Operation Tungsten

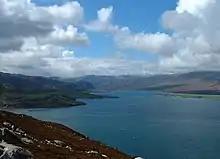
Loch Eriboll in Scotland was used to simulate Kaafjord during training exercises

The options for attacking "Tirpitz" at Kaafjord were limited. Another submarine-borne raid was considered impractical as intelligence gathered from intercepted radio transmissions and field agents indicated that the battleship's underwater defences had been improved and more aerial reconnaissance patrols of the region were being flown. The commander of the Royal Air Force's Bomber Command, Air Chief Marshal Sir Arthur Harris, also refused to attempt a heavy bomber raid on "Tirpitz" on the grounds that the Kaafjord area was beyond the effective range of these aircraft and the battleship's guns would cause heavy casualties. After these two options were ruled out, the task was assigned to the Home Fleet's aircraft carriers. At this time the large fleet carriers and "Victorious" and four smaller escort carriers were ready.